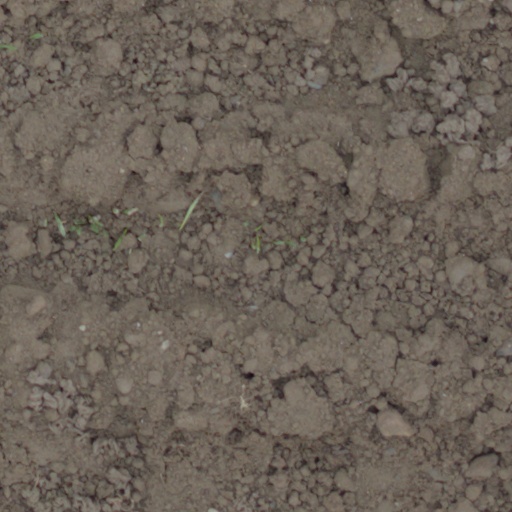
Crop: wheat